Eastern Zonal Cultural Centre

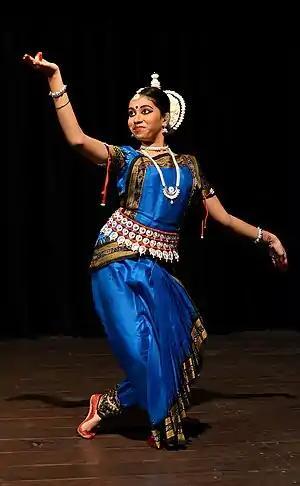
Odissi performer

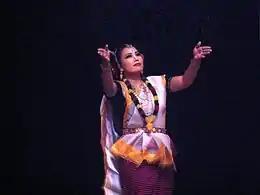
A Manipuri performer strikes an evocative pose.

The EZCC was founded in 1985 and since, has been playing a significant role in promoting the numerous ethnic cultural centres and groups of excellence of the eastern parts of the India, with the objective of projection and dissemination of the traditional culture of Eastern India.